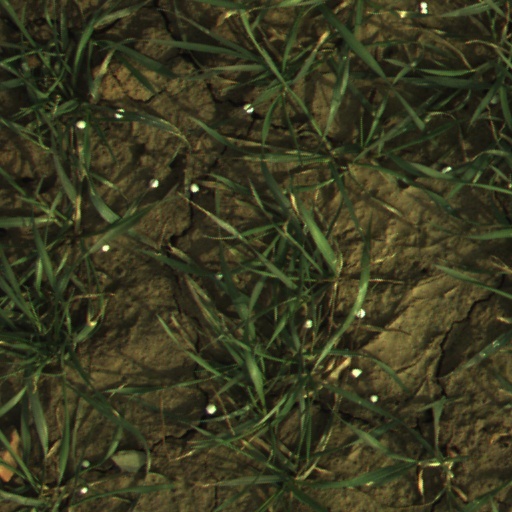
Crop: wheat